Bile up

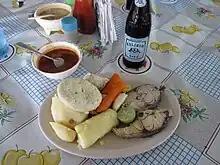
A Belizean bile-up

The bile up (or boil-up) is considered the cultural dish of the Kriols of Belize. It is a combination of boiled eggs, fish and/or pig tail, with cassava, yams, or sweet potatoes, plantains, and tomato sauce.